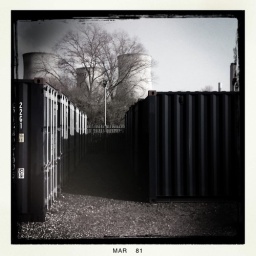
Didcot, England. Nuclear plant with tree in front, black and white